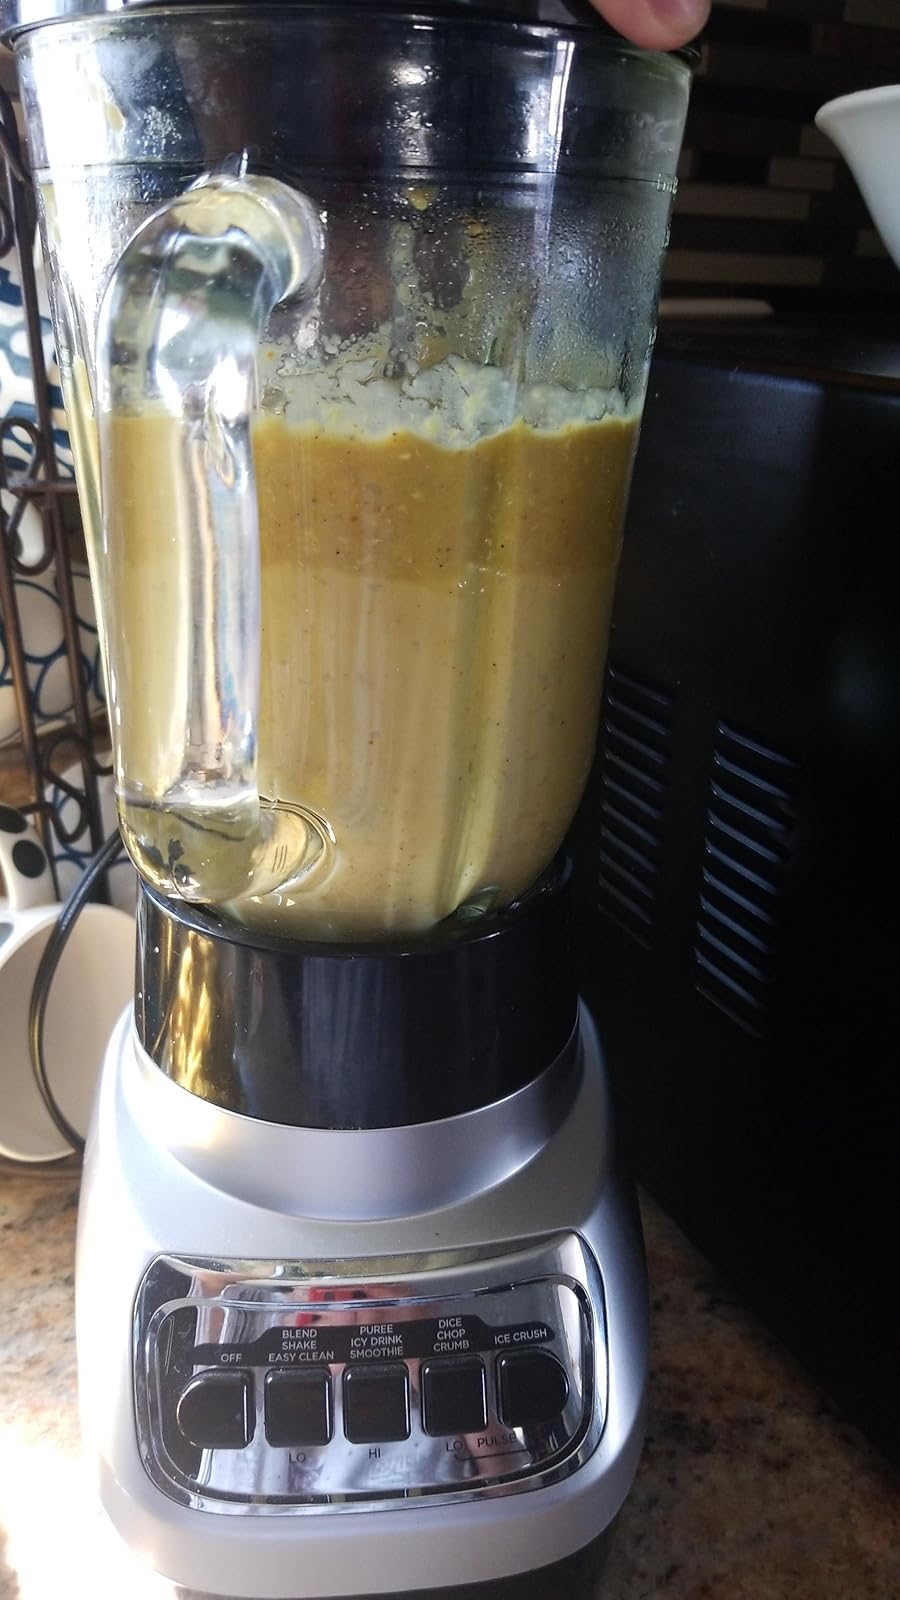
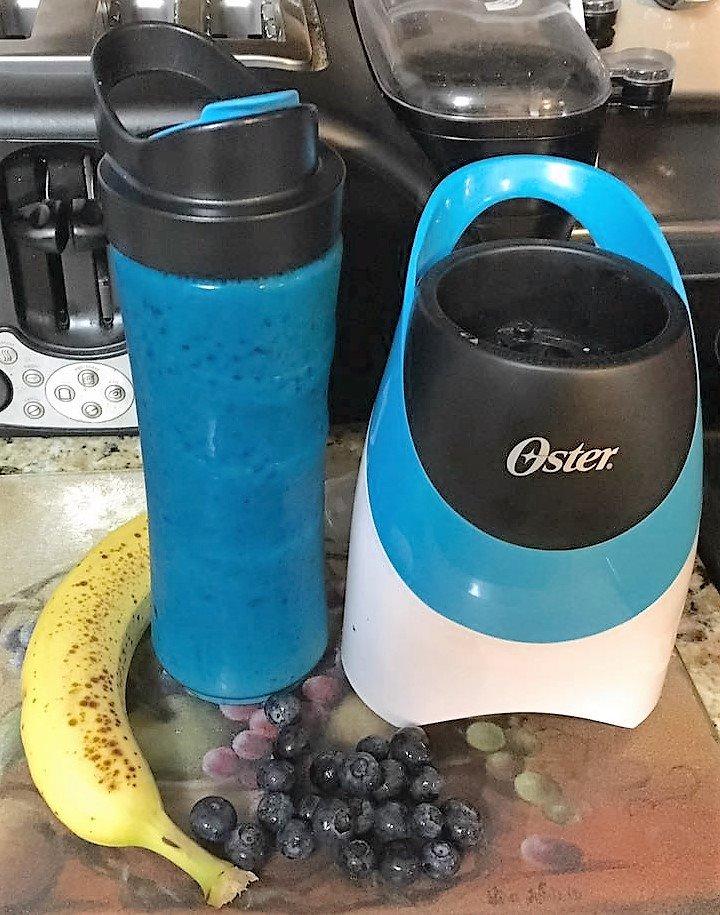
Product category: items_blender
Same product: no